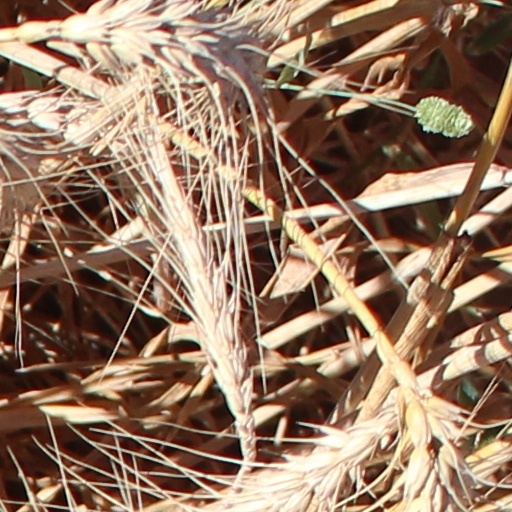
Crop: wheat